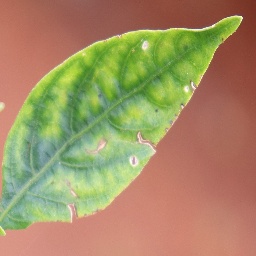
Label: nutritional